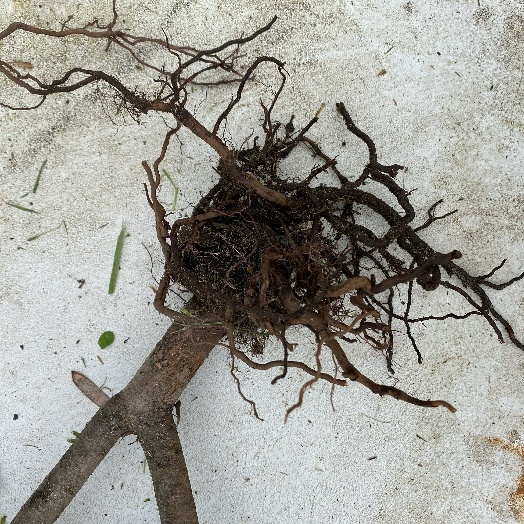
Label: generalcompost